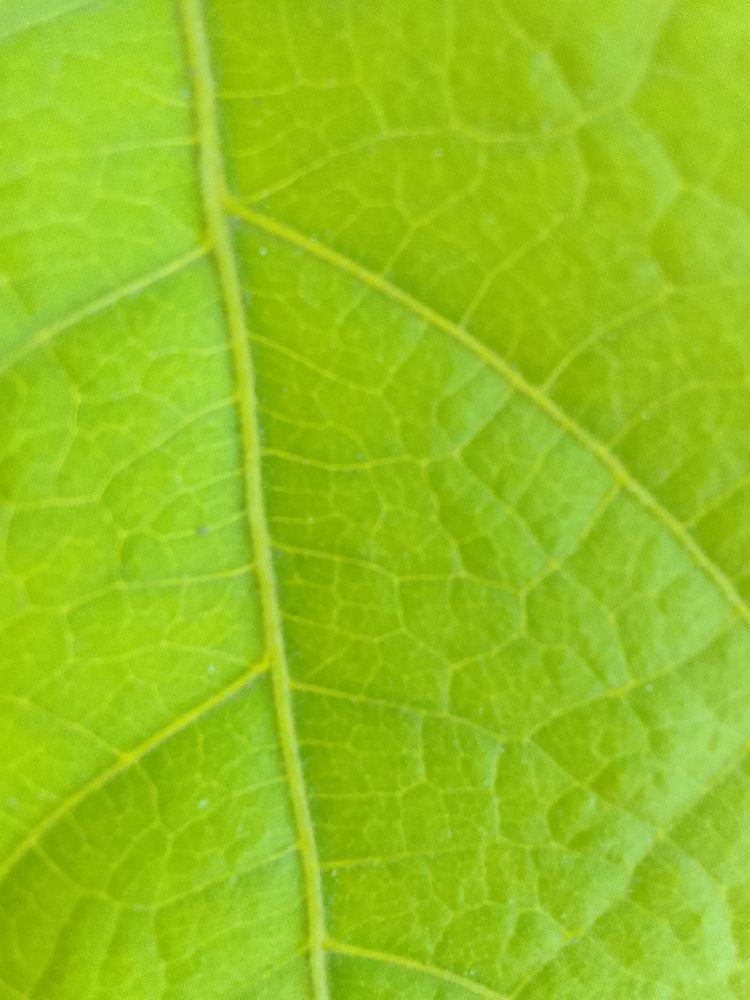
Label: healthy